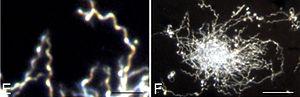
La microscopie en champ sombre est une variante de la microscopie optique connue déjà depuis plus de 250 ans. Elle conduit à un arrière-plan sombre de l'image, sur lequel les structures à observer se détachent en clair. On peut ainsi obtenir d'échantillons transparents, avec un faible contraste, des images bien résolues, contrastées, sans nécessiter une coloration préalable de l'objet. Même des échantillons vivants sont observables ainsi. Jusqu'au développement de la microscopie à contraste de phase dans les années 1930, la microscopie à fond sombre était la seule méthode de renforcement du contraste pour des objets non colorés. Pour la différencier de la microscopie à fond sombre, la technique de microscopie optique « normale » est désignée par microscopie à fond clair.